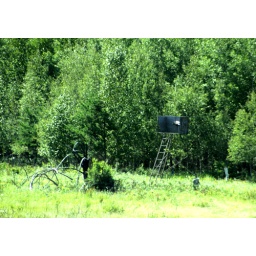
weird kinda house we saw on the trail up in brainerd.....its either used for birdwatching...or bird hunting i guess!!!